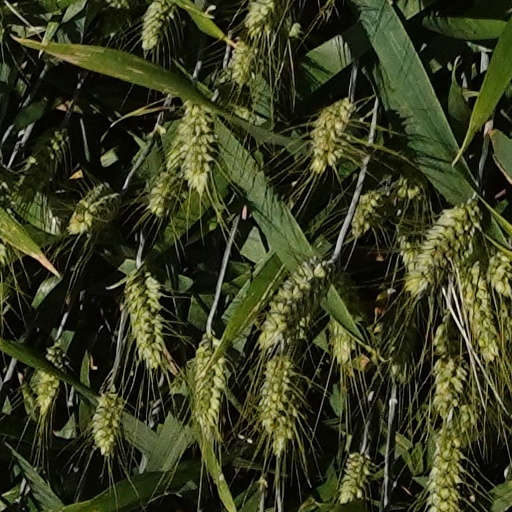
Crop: wheat